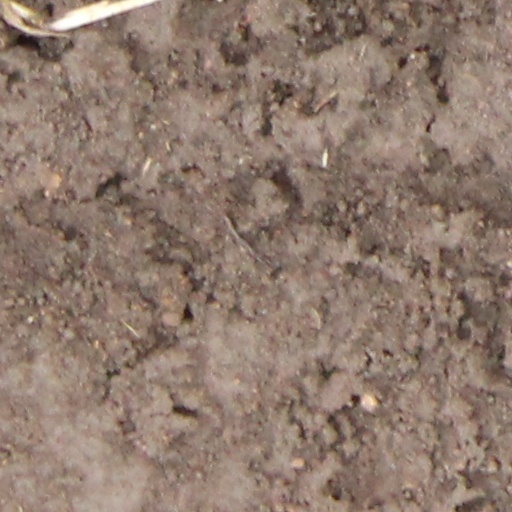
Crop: wheat